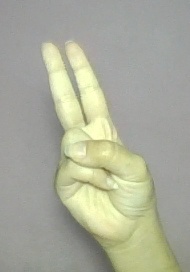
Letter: taa